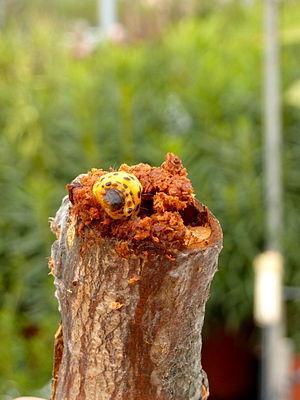
Une chenille de Zeuzera pyrina dans le tronc d'un pommier. Русский: Гусеница древесницы въедливой в стебле яблони